Bronislava Nijinska

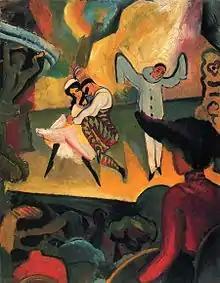
"Ballets Russes" by August Macke, 1912

Her parents not only were dancing on stage; they also taught ballroom dancing to adults and had special dance classes for children. Early on they instructed their daughter in folk dances: Polish, Hungarian, Italian, and Russian. She learned ballet, together with all kinds of different dance steps. She picked up some acrobatic techniques from her father, who would 'talk shop' and trade skills with circus performers. Later she was able to draw on this rich experience in her choreographic works.